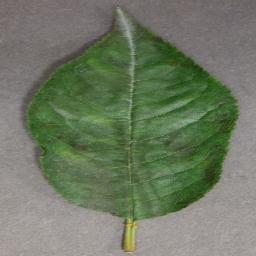
Label: Cherry___Powdery_mildew